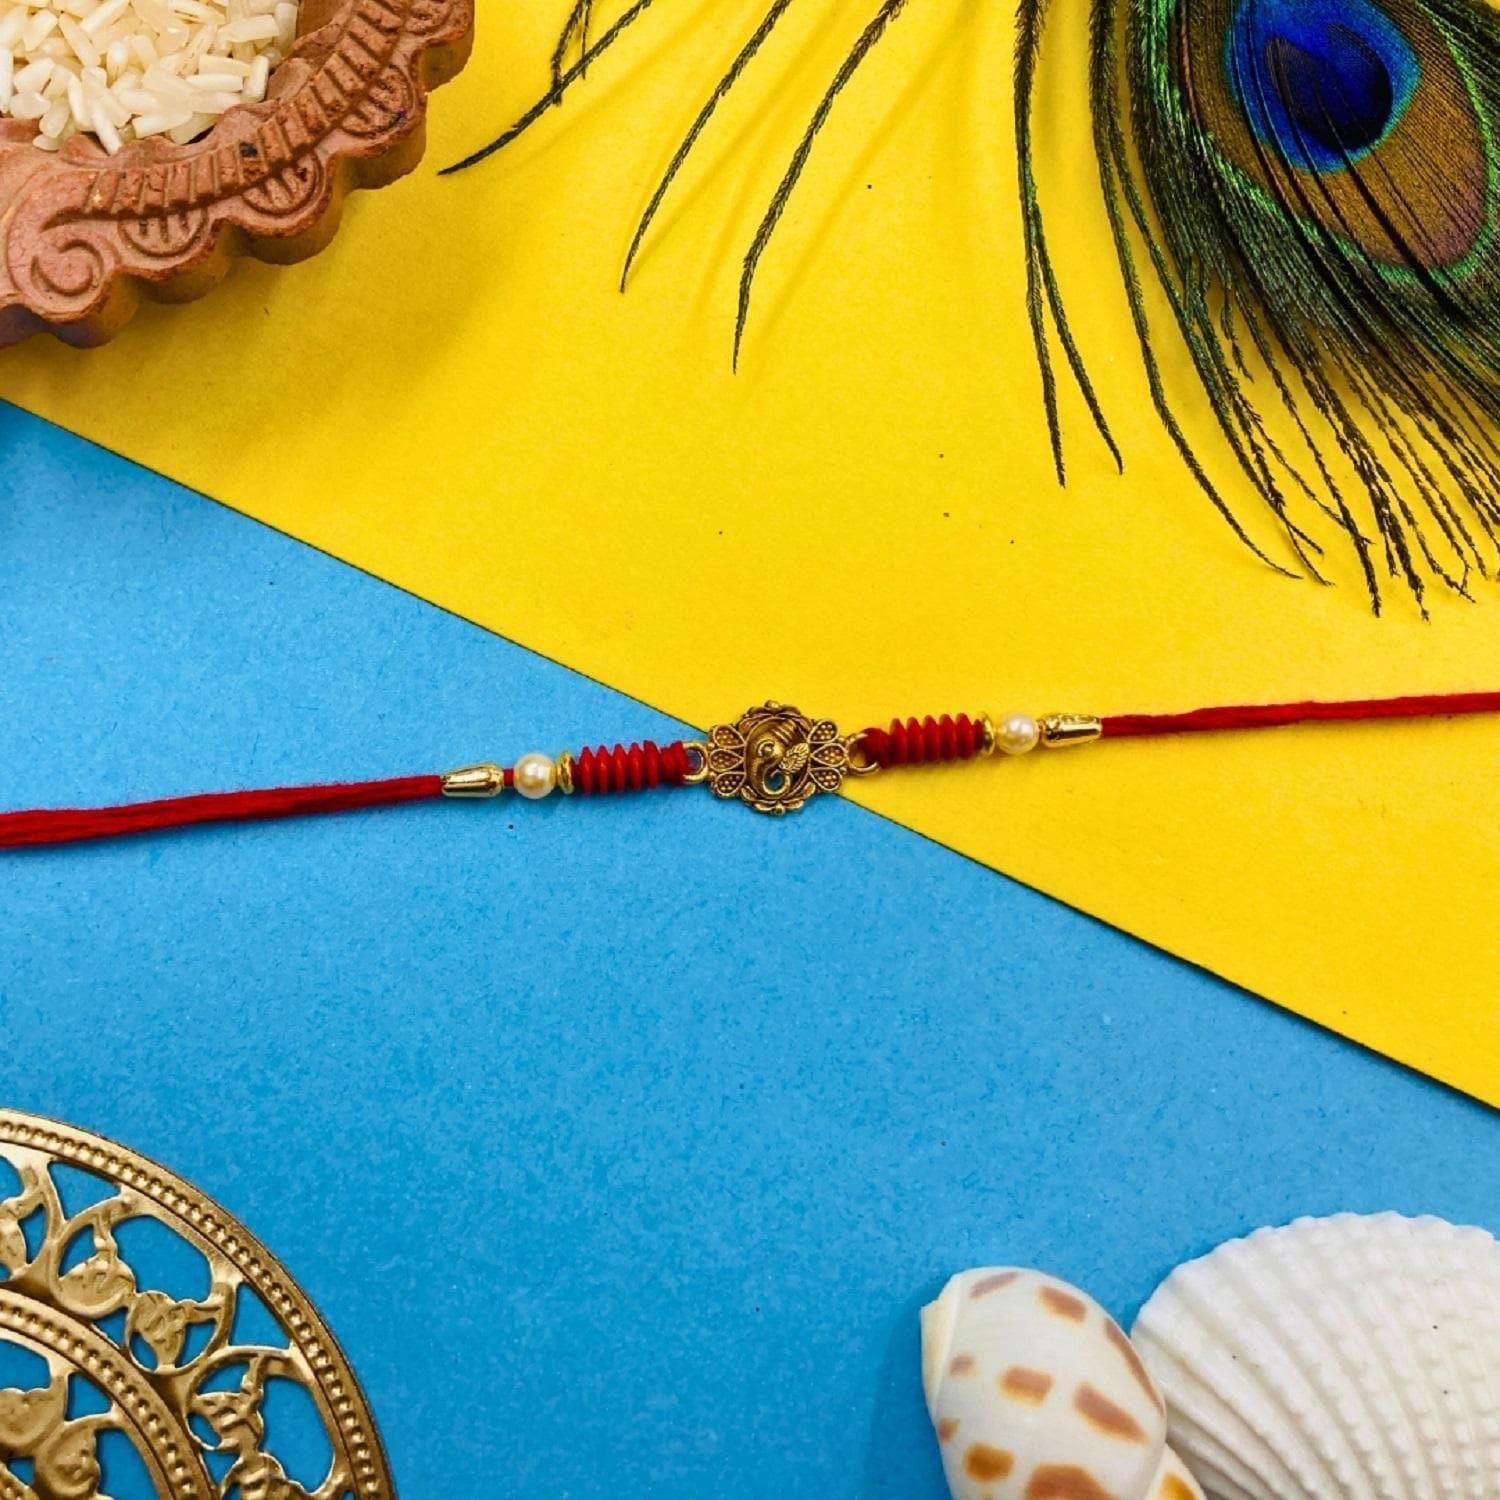
VIBRANCE Traditional Ganesha Rakhi for Raksha Bandhan.
Type: Rakhis
Brand: VIBRANCE
Price: Rs. 249
 Raksha Bhandan is a celebration of the bond between a brother and sister. We specialize in creating unique rakhi designs for every brother and sister. Our rakhi collection ranges from traditional to modern designs, all of which are handcrafted with love and care. We strive to make each Raksha Bhandan special for our customers by providing the perfect rakhi for their loved ones. With our wide range of designs and styles, you can find the perfect rakhi for your brother or sister. Shop with us today to make your Raksha Bhandan magical. The design of the delivered product or parts of it may vary slightly from what is shown in the image.
Features: Hand crafted pearl and crystal studded rakhi Multicolor Rakhi,Special Multi colour Designer Rakhi for Brother / Bhabhi / Kids,Includes roli chawal and free greeting card,Rakshabandhan Special Card,Comes with Roli Chawal & Best Wishes Greeting Card in best packaging